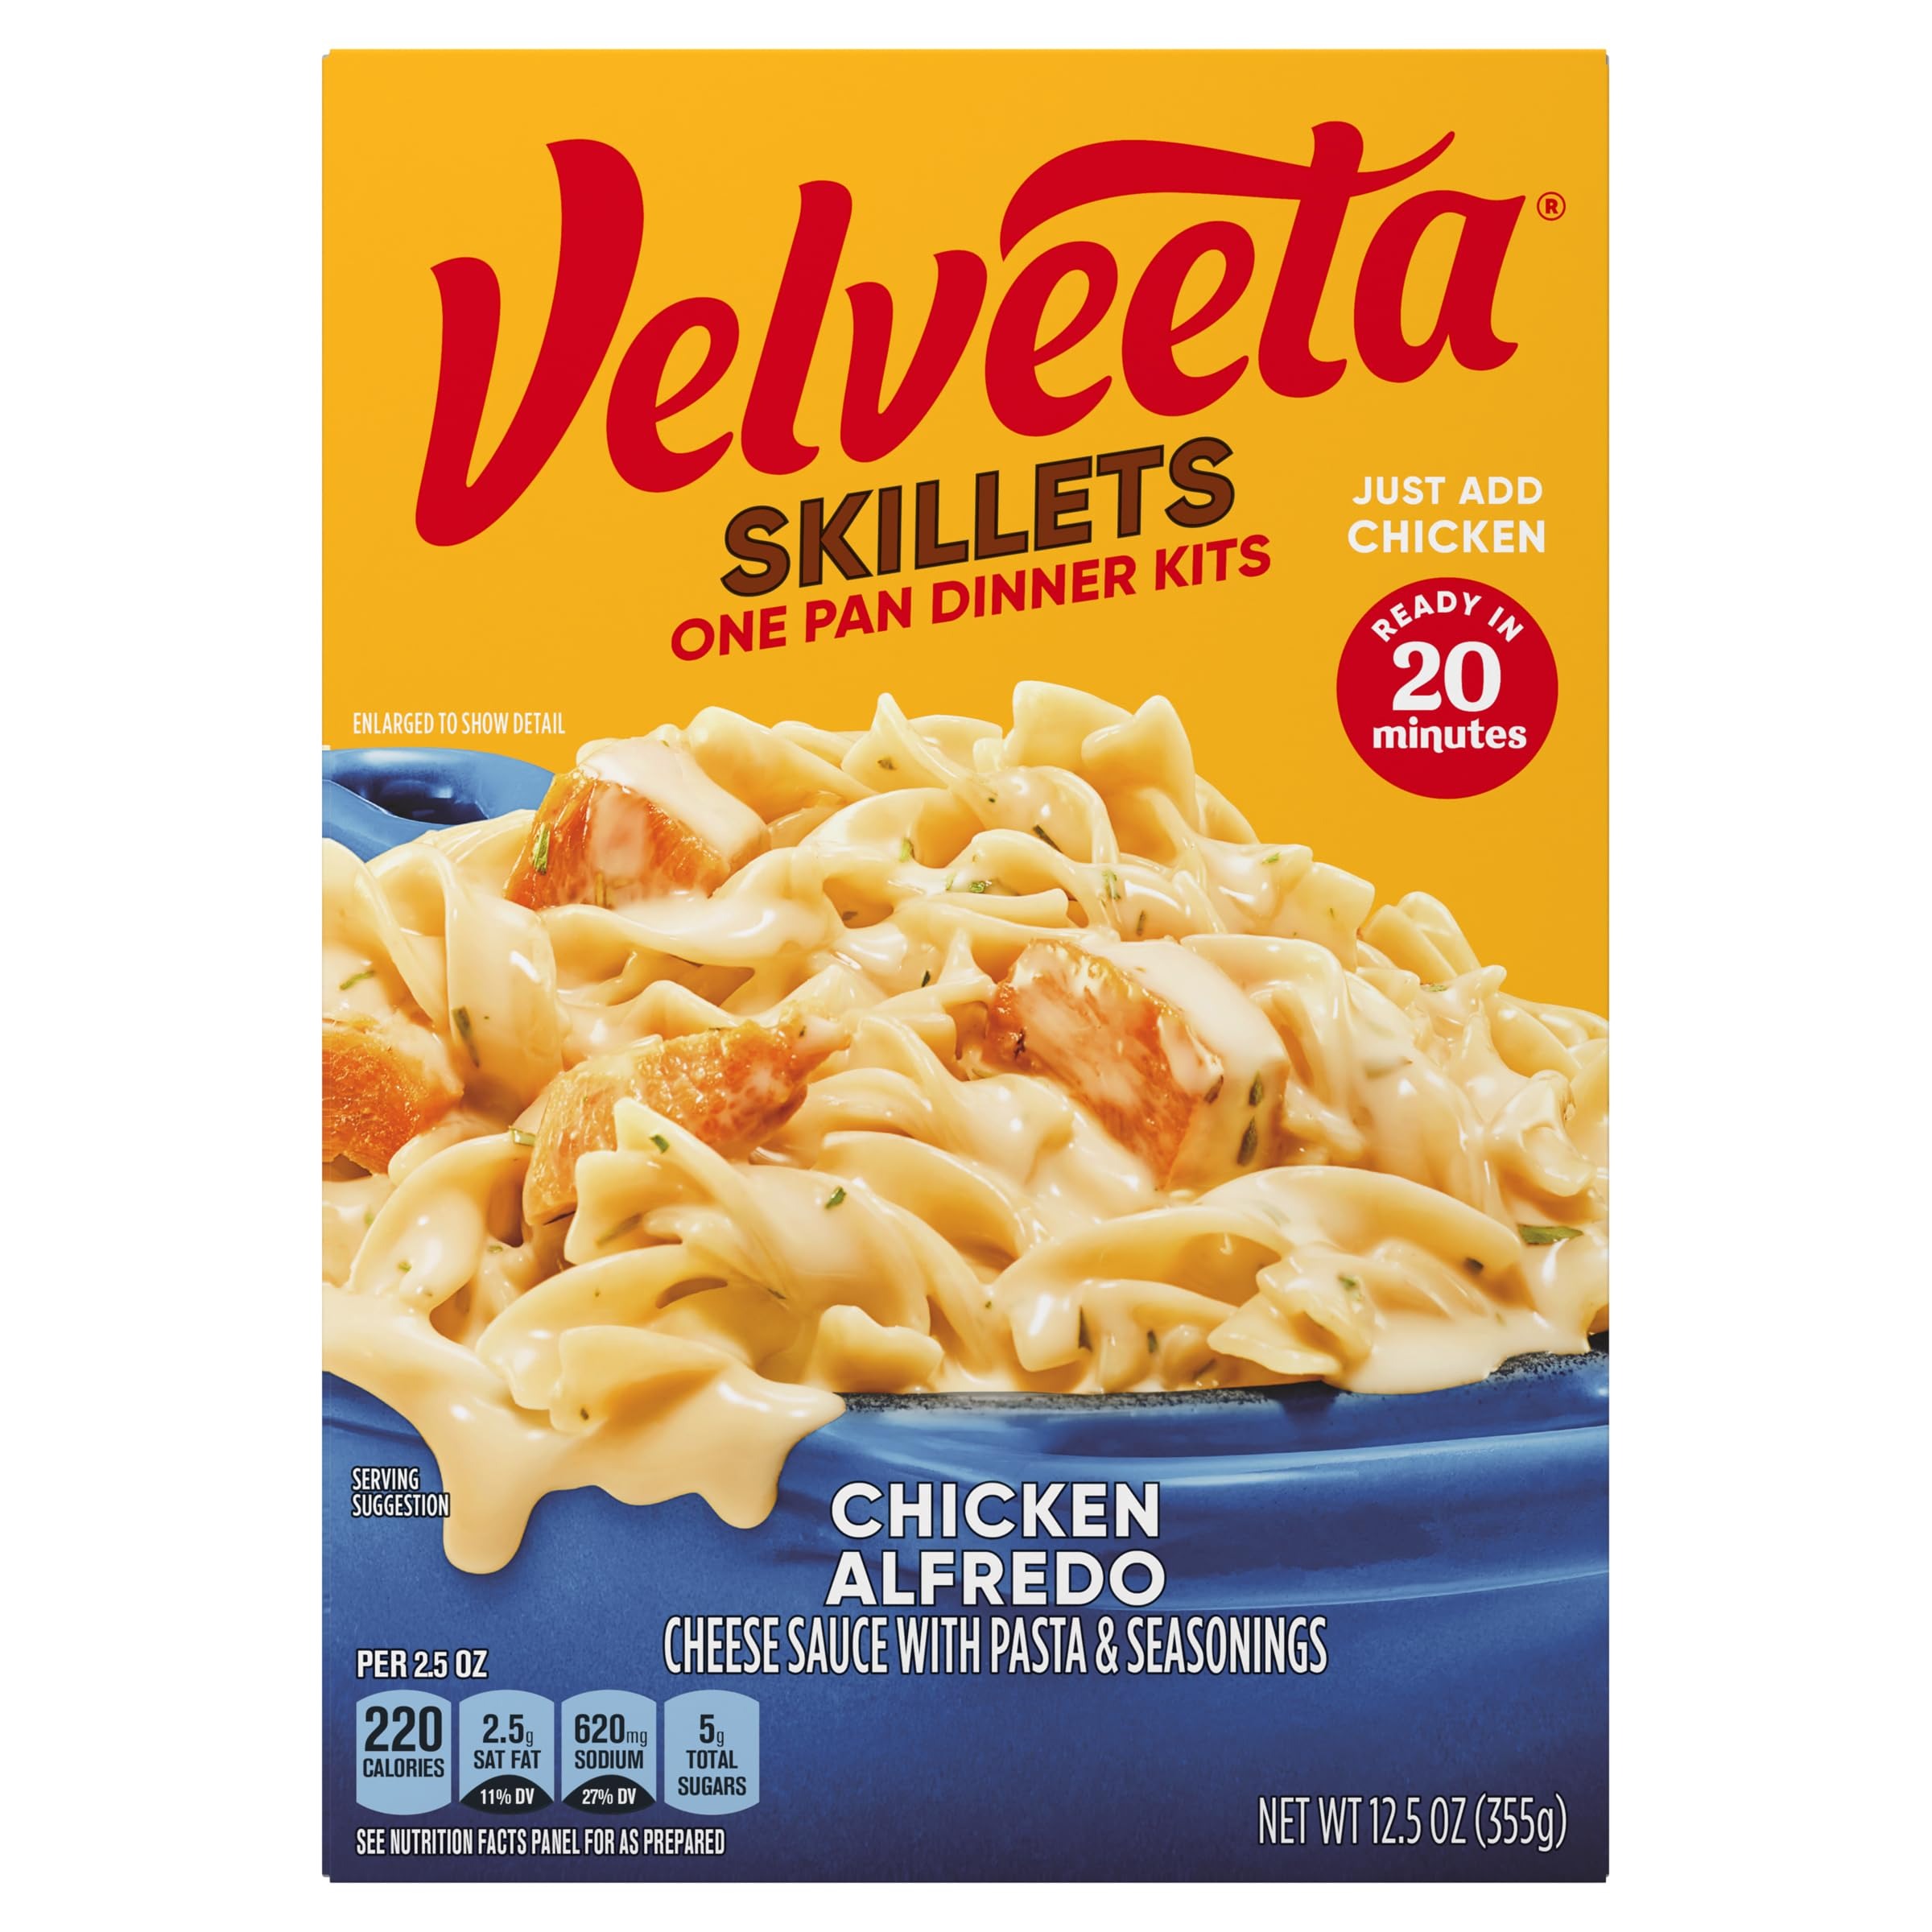
Item Name: Velveeta Skillets Chicken Alfredo One Pan Dinner Kit with Cheese Sauce (Pasta & Seasonings, 6 ct Pack, 12.5 oz Boxes)
Bullet Point 1: One 12.5 oz. box of Velveeta Skillets Chicken Alfredo Dinner Kit
Bullet Point 2: Velveeta Skillets Chicken Alfredo Dinner Kit delivers liquid gold flavor
Bullet Point 3: Each box includes creamy Velveeta cheese sauce, pasta and seasonings
Bullet Point 4: 9 g. of protein per serving
Bullet Point 5: Simply add boneless, skinless chicken breast and water to this skillet recipe for a family favorite
Value: 6.0
Unit: Count

Price: 3.42